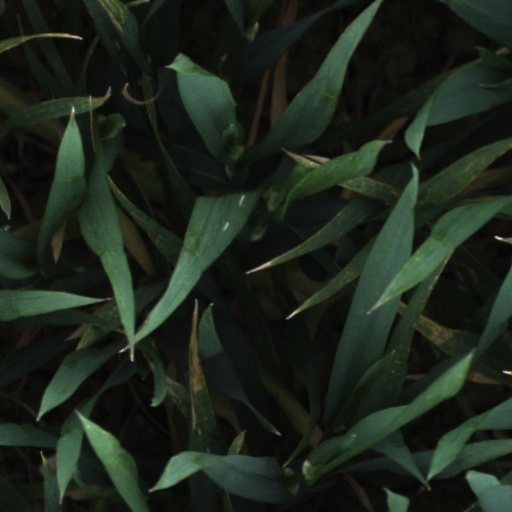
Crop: wheat